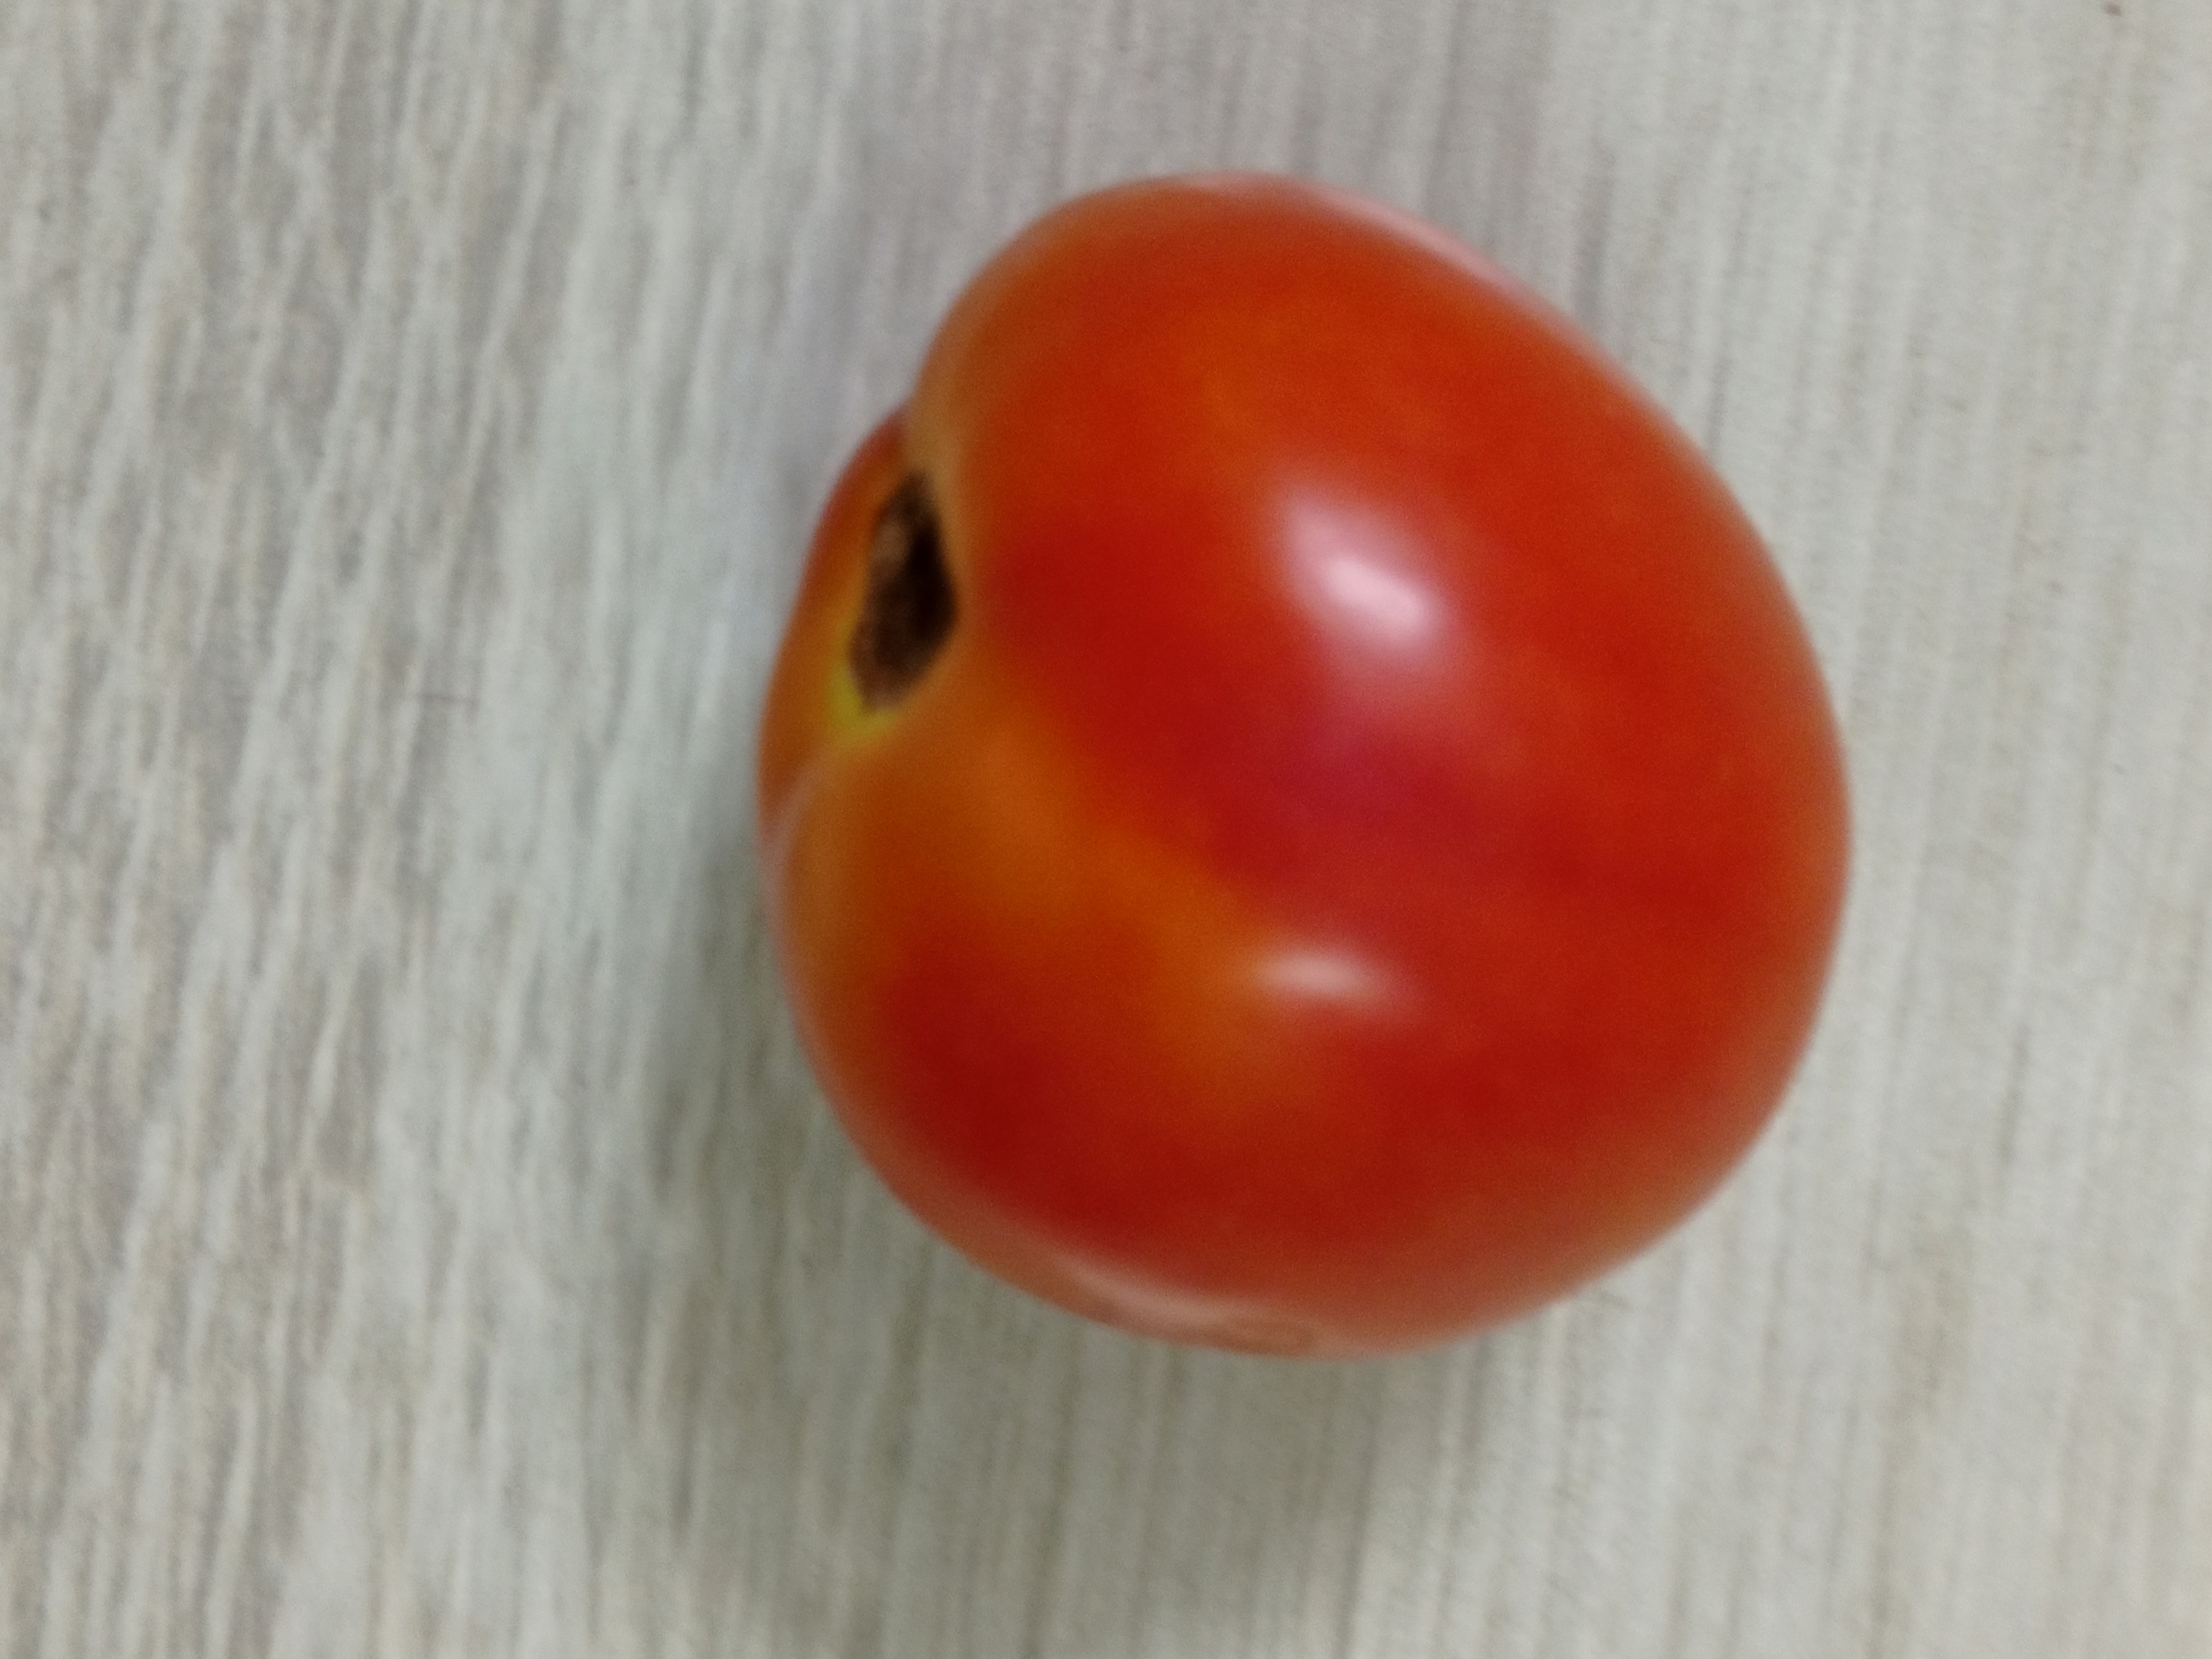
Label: Fresh